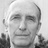
Emotion: sad